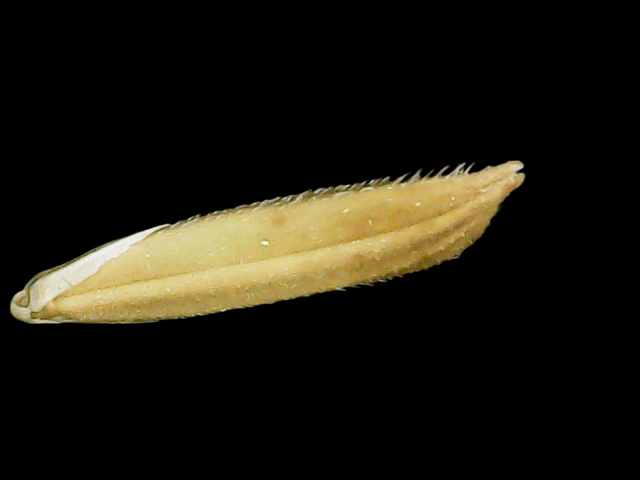
Rice variety: Binadhan20